Tŷ Pont Haearn

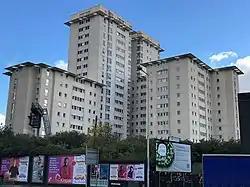
Tŷ Pont Haearn

Tŷ Pont Haearn (meaning: 'Iron Bridge House') is a residential building and is also seventh tallest building in Cardiff, Wales. The building is currently managed by Unite Students. A previous management company temporarily renamed the building commercially as 'Liberty tower' however this name has since been removed.